Francis Paudras

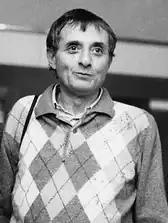
Paudras in 1989

Francis Paudras (January 21, 1935 – November 26, 1997) was a French musician and author best known for "La Danse des Infidels", his memoir of jazz pianist Bud Powell.